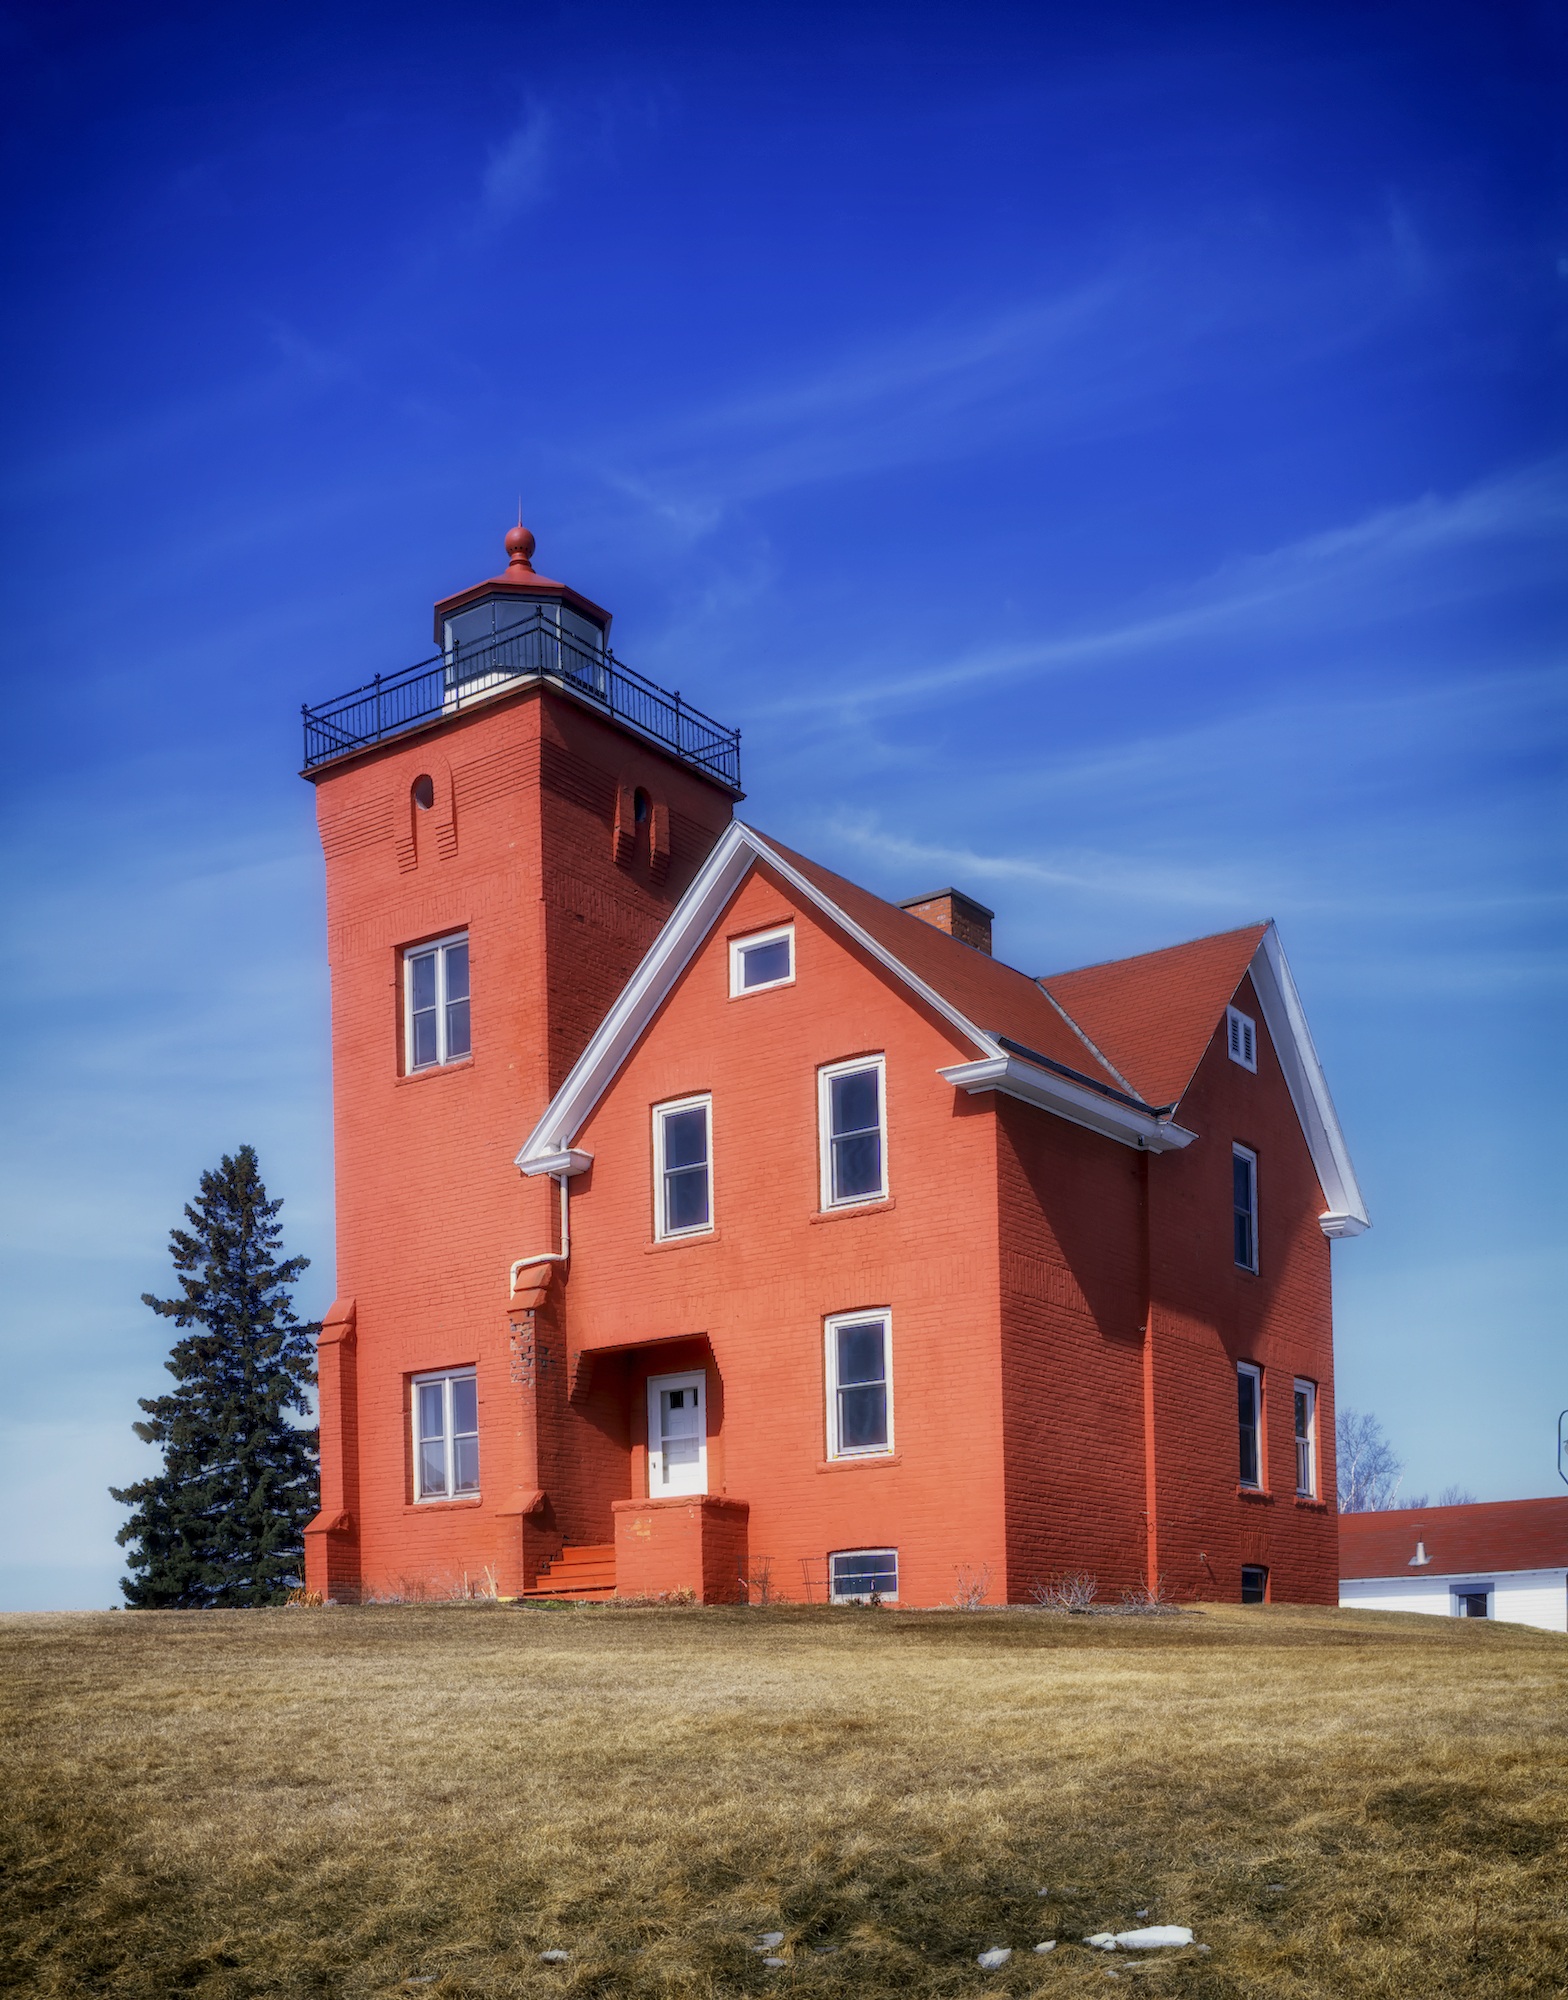
landscape, nature, lighthouse, architecture, sky, house, building, tower, scenic, landmark, historic, outdoors, outside, clouds, grounds, minnesota, agate bay